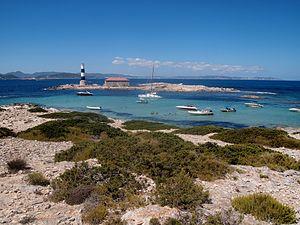
Cet article présente la liste des espaces naturels protégés des îles Baléares selon la loi 5/2005 pour la conservation des espaces naturels.